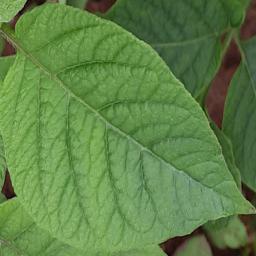
Etiqueta: Sana